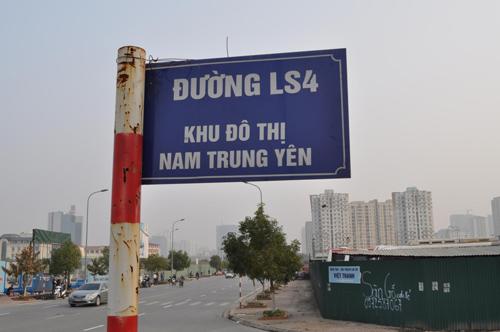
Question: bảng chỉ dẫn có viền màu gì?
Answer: màu trắng